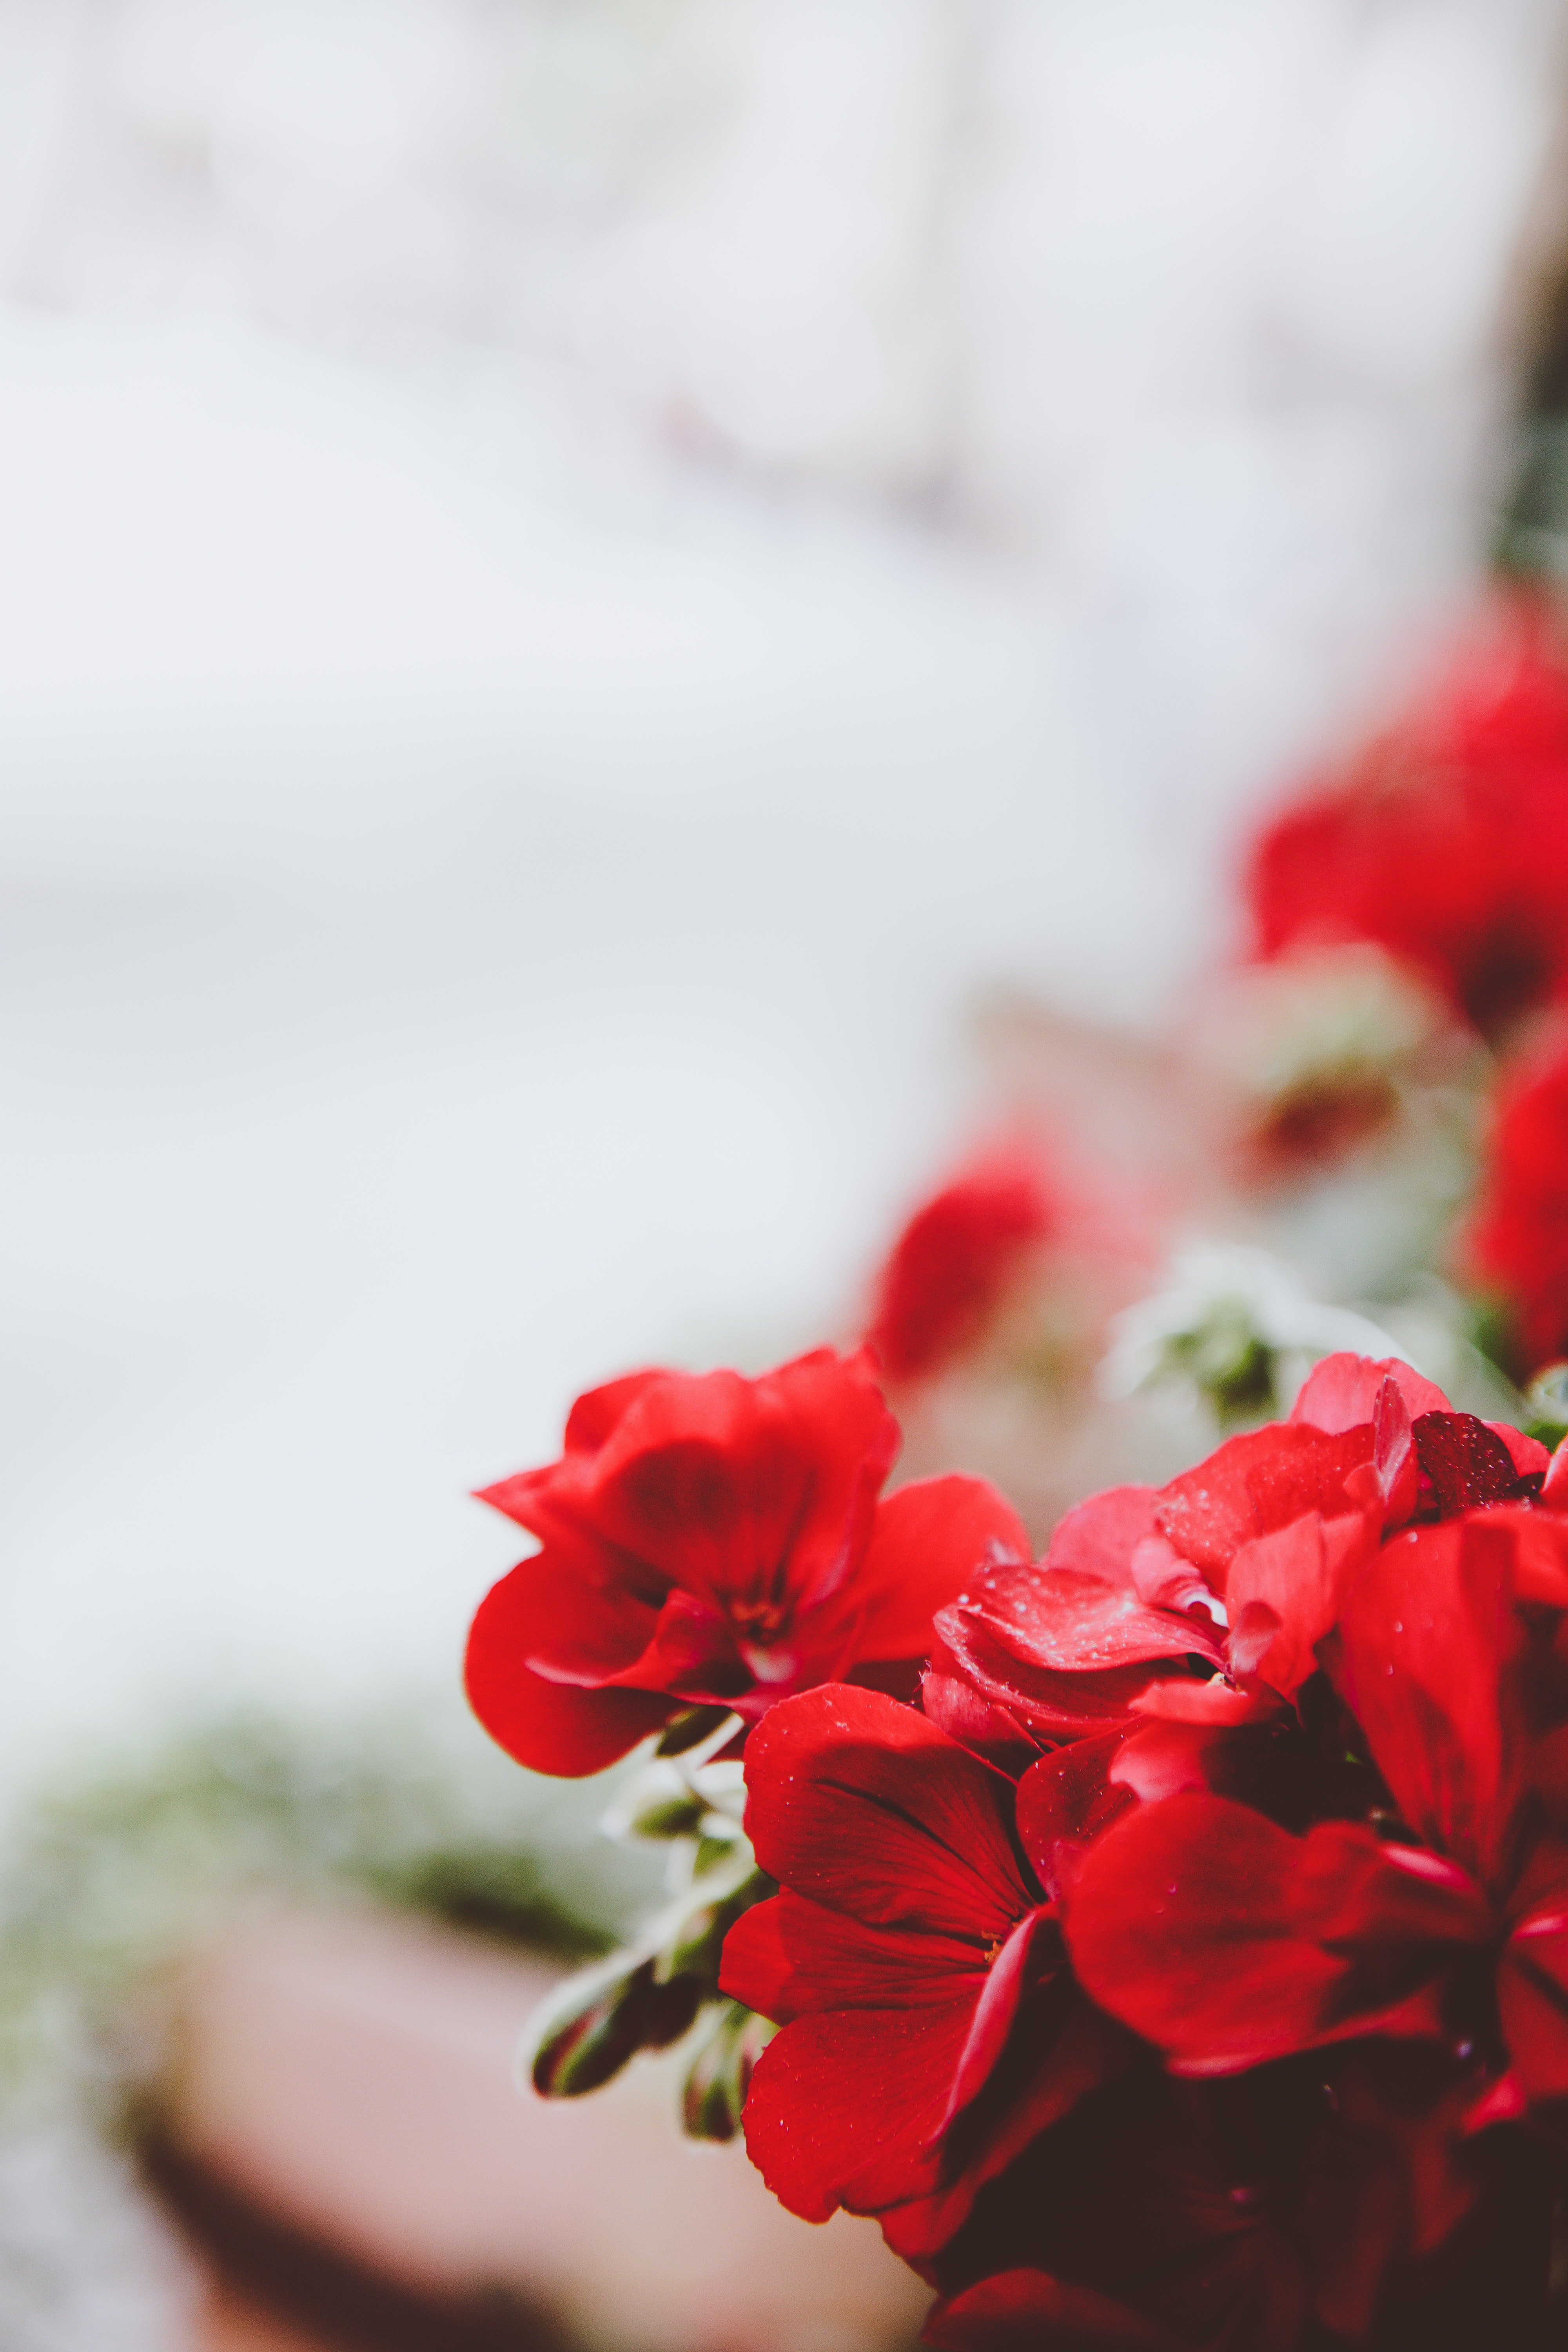
flower, red, petal, white, garden roses, plant, flowering plant, bouquet, rose, pink, rose family, floral design, cut flowers, flower arranging, rose order, floristry, floribunda, photography, artificial flower, macro photography, wedding ceremony supply, annual plant, plant stem, geranium, perennial plant